Navigator

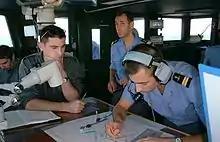
A navigator

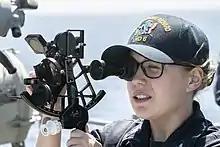
U.S. Navy personnel practice using a sextant as part of a celestial navigation training, 2018

A navigator is the person on board a ship or aircraft responsible for its navigation. The navigator's primary responsibility is to be aware of ship or aircraft position at all times. Responsibilities include planning the journey, advising the ship's captain or aircraft commander of estimated timing to destinations while en route, and ensuring hazards are avoided. The navigator is in charge of maintaining the aircraft or ship's nautical charts, nautical publications, and navigational equipment, and they generally have responsibility for meteorological equipment and communications.